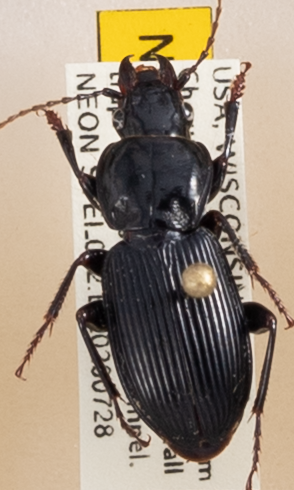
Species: Pterostichus novus
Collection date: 2020-07-28
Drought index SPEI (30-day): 2.09
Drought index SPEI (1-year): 1.69
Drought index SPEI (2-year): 2.09